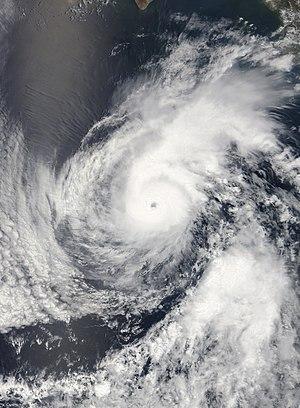
La saison cyclonique 2018 dans l'océan Pacifique nord-est est la saison cyclonique dans le Nord-Est de cet océan. Officiellement, elle débute le 1ᵉʳ juin 2018 et se termine le 30 novembre 2018.